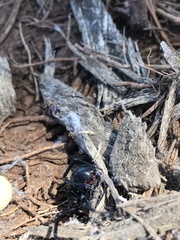
Species: Lactrodectus_hesperus